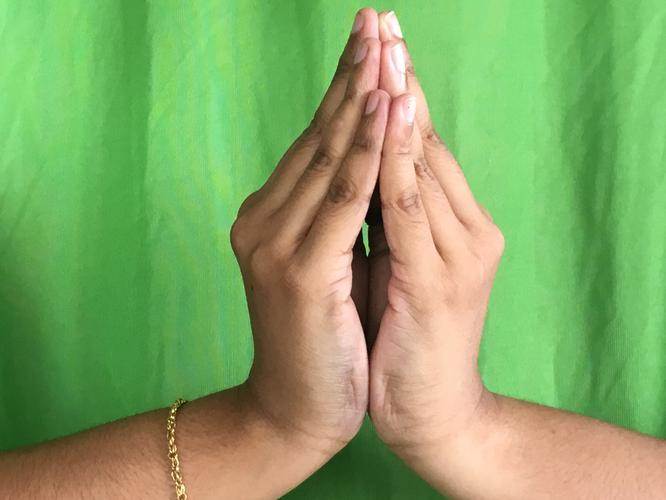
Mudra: Kapotham
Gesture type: double_hand